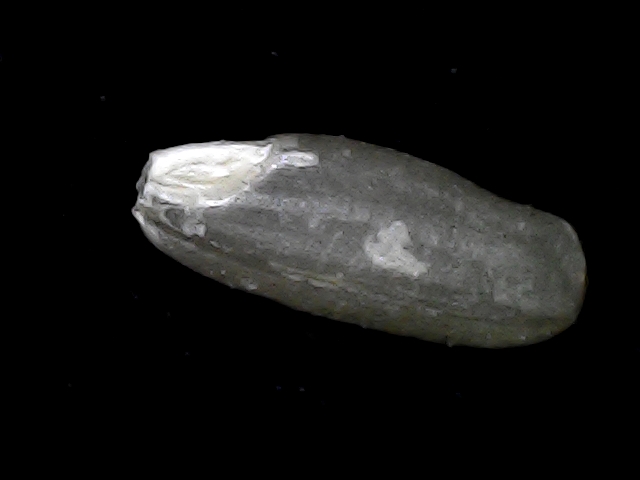
Rice variety: BD93